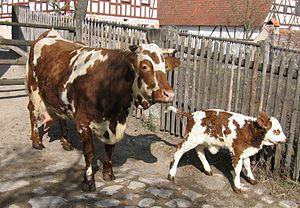
L'Ansbach Triesdorfer est une race bovine allemande.
Cette liste des races bovines en danger recense les races bovines en danger d'extinction dans trois paysː l'Allemagne, l'Autriche et la Suisse qui sont suivies par divers organismes de préservation, dont l'Arche Austria, Pro Specie Rara, la Vielfältige Initiative zur Erhaltung alter und gefährdeter Haustierrassen ou bien encore la Gesellschaft zur Erhaltung alter und gefährdeter Haustierrassen, etc. Le nombre des taureaux reproducteurs et des vaches inscrits au livre généalogique est indiqué.